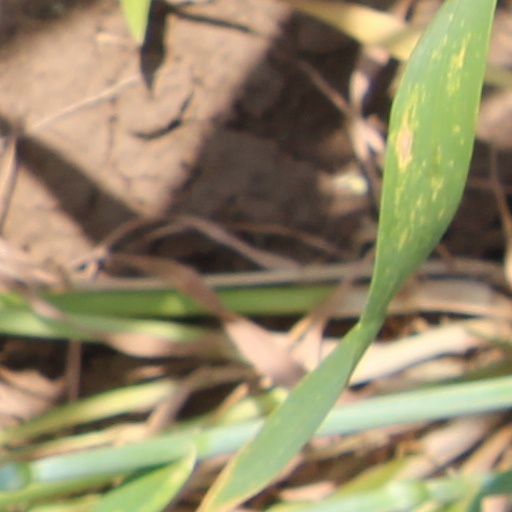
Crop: wheat